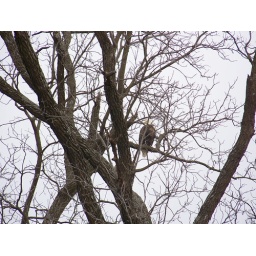
Bald eagle in tree looking for chickens